Boatswain

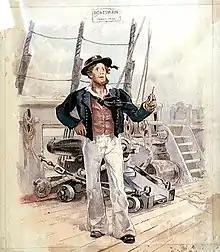
Boatswain of the Royal Navy, c. 1820

The word "boatswain" has been in the English language since approximately 1450. It is derived from late Old English "batswegen", from "bat" ("boat") concatenated with Old Norse "sveinn" ("swain"), meaning a young man, apprentice, a follower, retainer or servant. Directly translated to modern Norwegian it would be "båtsvenn", while the actual crew title in Norwegian is "båtsmann" (""boats-man""). While the phonetic spelling "bosun" is reported as having been observed since 1868, this latter spelling was used in Shakespeare's "The Tempest" written in 1611, and as "bos'n" in later editions.